1986 Tour de France

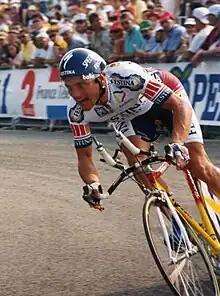
rider Thierry Marie "(pictured in 1993)" won the opening prologue, taking the lead of the 1986 Tour.

The prologue was won by Thierry Marie, with Hinault in third place, just two seconds slower. Fignon and LeMond placed seventh and eighth, both four seconds back. On stage 1, Alex Stieda attacked from the finish and collected time bonuses at the intermediate sprint, which would move him into the race lead. He was then joined in his breakaway by five other riders. The sextet held a small margin until the finish, with Pol Verschuere taking the victory. Stieda, a Canadian, became the first rider from North America to wear the race leader's yellow jersey.